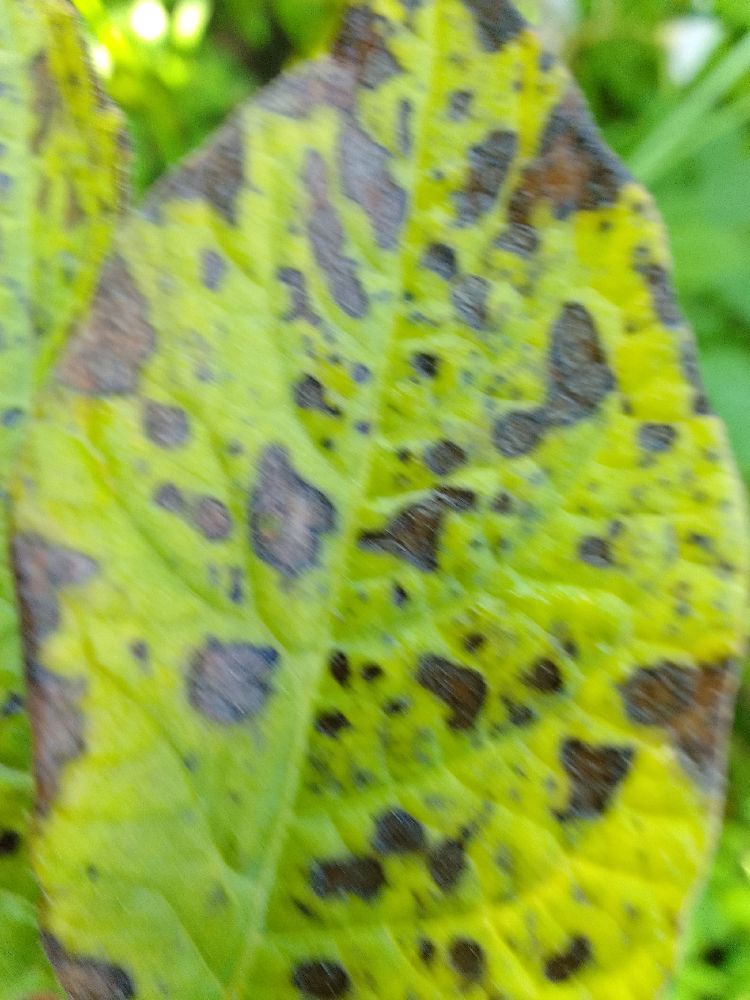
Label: Early blight